Virginia Cavaliers football

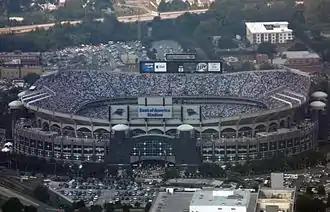
Virginia holds a 3–0 record at, and holds the largest margin of victory in, the Charlotte bowl game now known as the Duke's Mayo Bowl, annually played at Bank of America Stadium.

Mike London was named head coach of the Cavaliers on December 7, 2009. London, who was previously head coach at the University of Richmond, was an assistant coach under Al Groh from 2001–04 and again from 2006–07. London became one of only 10 black head coaches at the Division I-A level. In his first season with the Cavs, the team went 4–8 overall and 1–7 in conference play. He followed that up with an 8–4 (5–3 ACC) turnaround season, following which he won the ACC Coach of the Year award, after preseason projections had Virginia finishing fifth in the ACC Coastal Division. The 2011 team registered a win at Florida State for the first time in school history and became the first team in FBS history to win games at Miami and Florida State in the same season. The team earned a bid to the 2011 Chick-fil-A Bowl, where they lost to Auburn 43–24. In 2012, the team suffered a disappointing 4–8 season that resulted in the dismissal of four assistant coaches. Prior to the start of the 2013 season, both starting quarterbacks from the year before, Michael Rocco and Phillip Sims, transferred from Virginia, going to Richmond and Winston-Salem State, respectively. The Cavaliers' downward spiral continued in 2013 as the team, now led at quarterback by redshirt sophomore David Watford, finished last in the ACC with a record of 2–10, losing their last nine games of the season. The following year saw marginal improvement under quarterbacks Greyson Lambert and Matt Johns, but went 5–7, including an eleventh-straight loss to Virginia Tech. Athletic director Craig Littlepage chose prior to the end of the season to retain London for 2015, but fans continued to express dissatisfaction with the play-calling of London and his staff, and some calling for London's ouster. After a third 4–8 season in 2015, London resigned as head coach. Perhaps the most damning feature of London's tenure is that he fared 0–12 in Virginia's rivalry games against North Carolina and Virginia Tech.